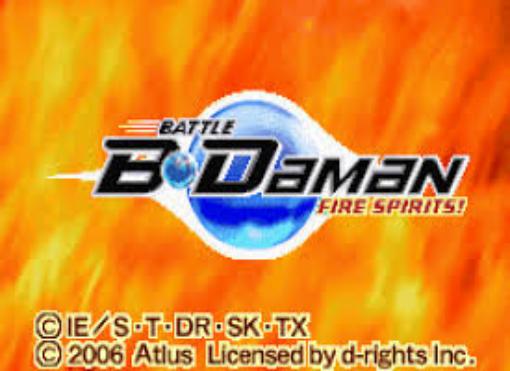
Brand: B-Daman
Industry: Leisure